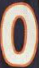
Number: 0